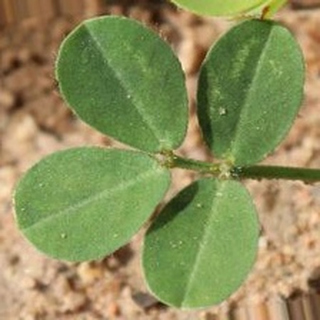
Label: healthy_groundnut